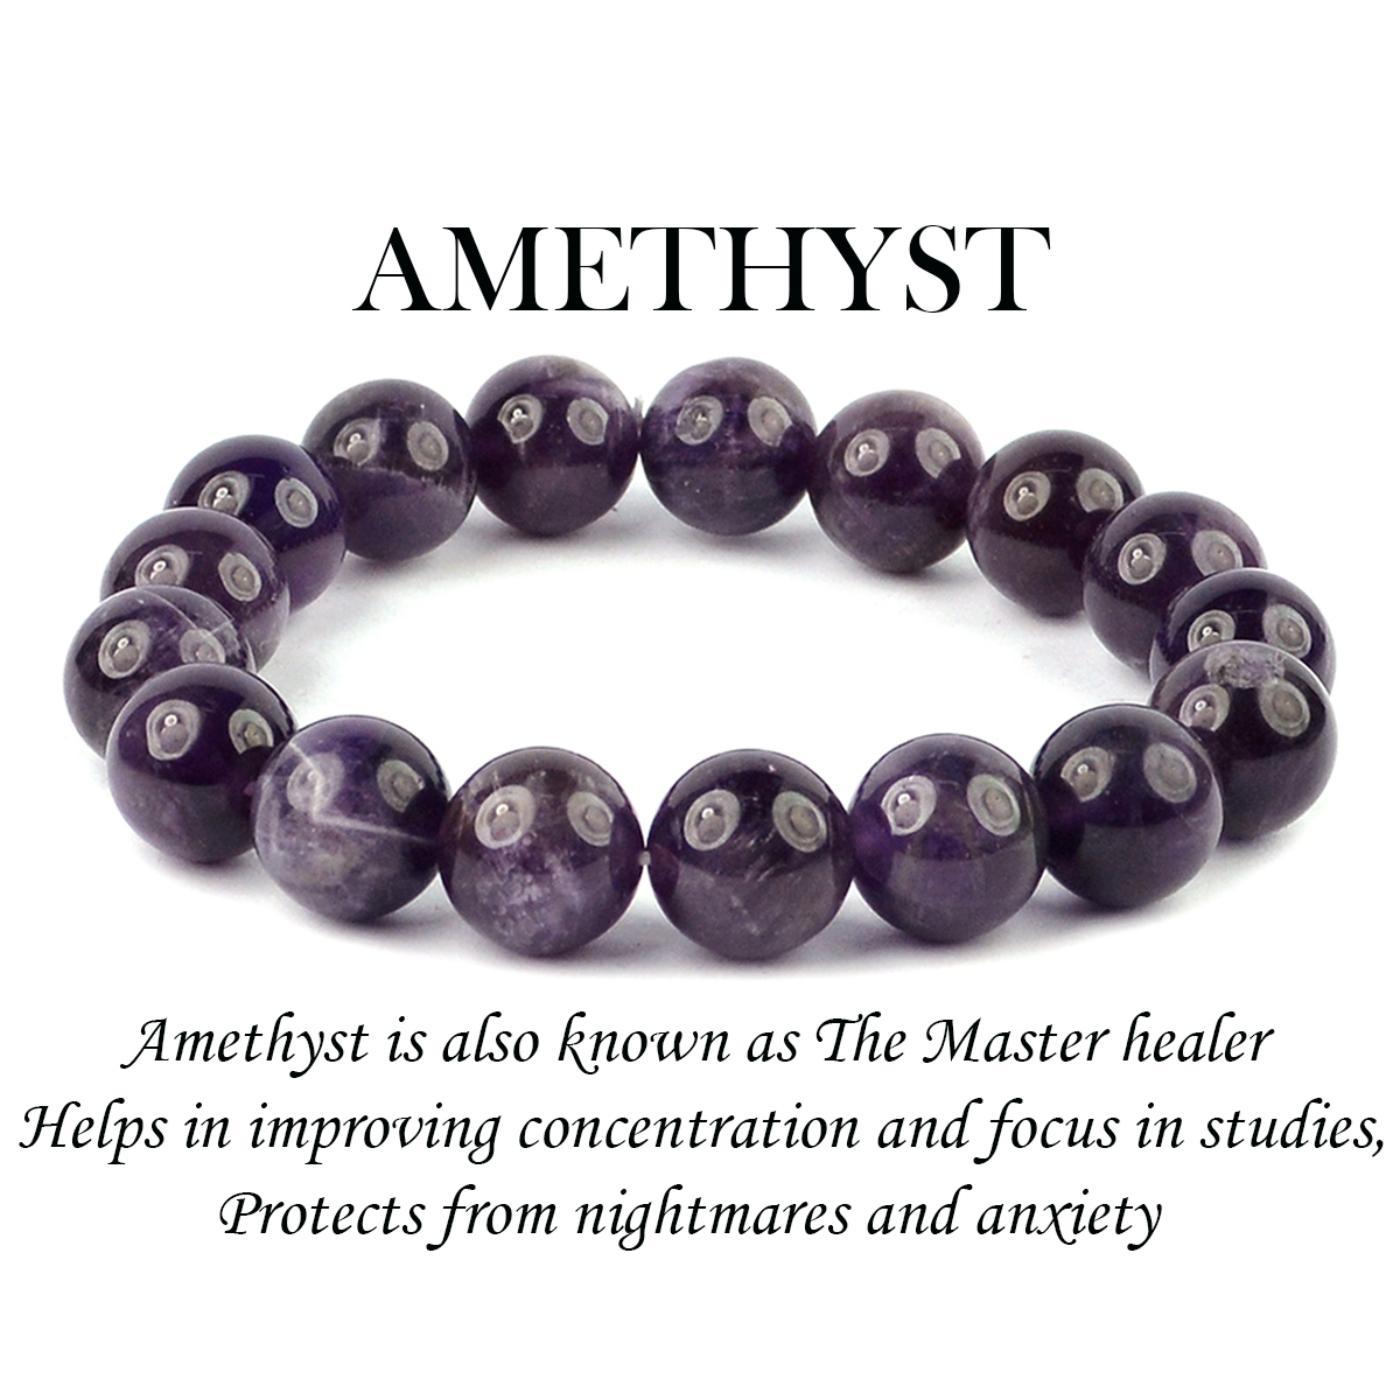
Reiki Crystal Products Amethyst Round Bead 12mm Bracelet For Reiki And Crystal Healing
Type: Bracelets & Bangles
Brand: Reiki Crystal Products
Price: Rs. 875
Stretchable Elastic Handmade Natural Crystal Stone Bracelet | Diameter : 2.5 Inch.| Stone Size - 12 mm Bead| Shape - Round. Charged By Reiki Grand Master & Vastu Expert
Features: Stretchable Elastic Natural Crystal Stone Bracelet | Diameter : 2.5 Inch.| Stone Size â€“ 12 mm Beads | Shape - Round. Charged By Reiki Grand Master & Vastu Expert,Natural Healing Stone Bracelet for Reiki Healing, Crystal Healing, Numerology, Tarot, Astrology & Feng Shui,100% Authentic, Original and Natural Healing Stone / Crystal Bracelet - small holes, crack marks on the surface or inside the stones are often visible,Material : Natural Healing Stones See Images & Product Description For Healing Properties /Advantages,Reiki Healing Stone Bracelet for Men, Women, Boys, Girls, Best for Gifting & Personal Use.
Included: Pack Of 1 X Amethyst 12mm Bracelet